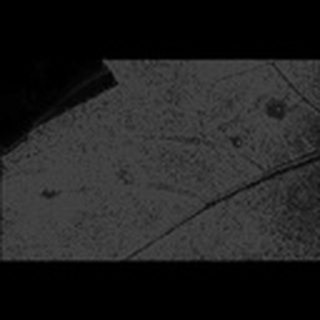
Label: cotton_target_spot